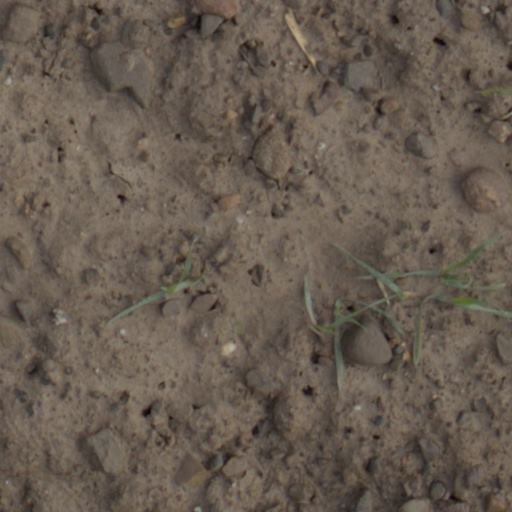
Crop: wheat